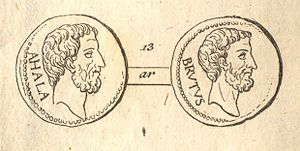
Lucius Junius Brutus
Lucius Junius Brutus
Lucius Junius Brutus var grundlægger af den romerske republik og en af consulerne i 509 f.Kr.